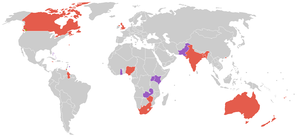
Les jeux de l'Empire britannique et du Commonwealth de 1954 ont eu lieu à Vancouver en Colombie-Britannique du 30 juillet au 7 août 1954. Ce fut les premiers jeux depuis que le changement de nom des jeux de l'Empire britannique a pris effet en 1952.